Question: Please indicate a possible affordance area of baseball bat that can be used for swinging
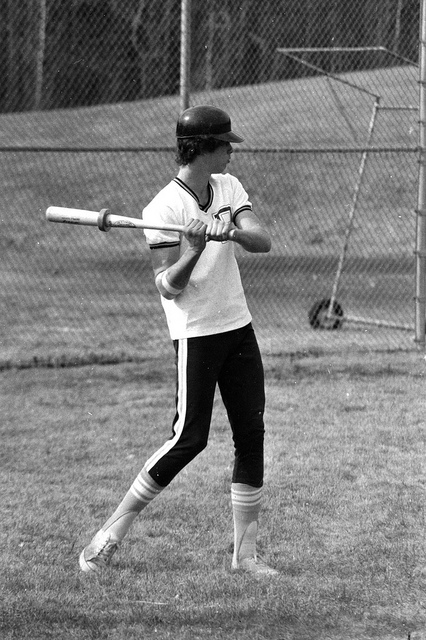
Answer: [167, 218.5, 234.5, 239.667]